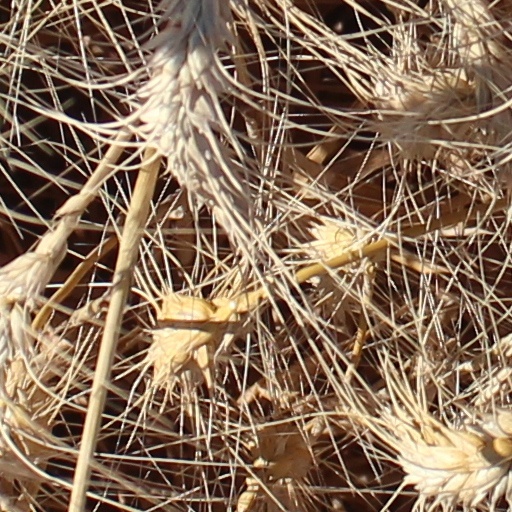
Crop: wheat